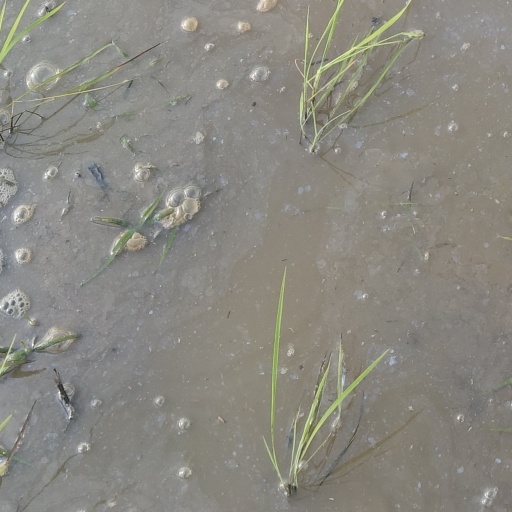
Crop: rice